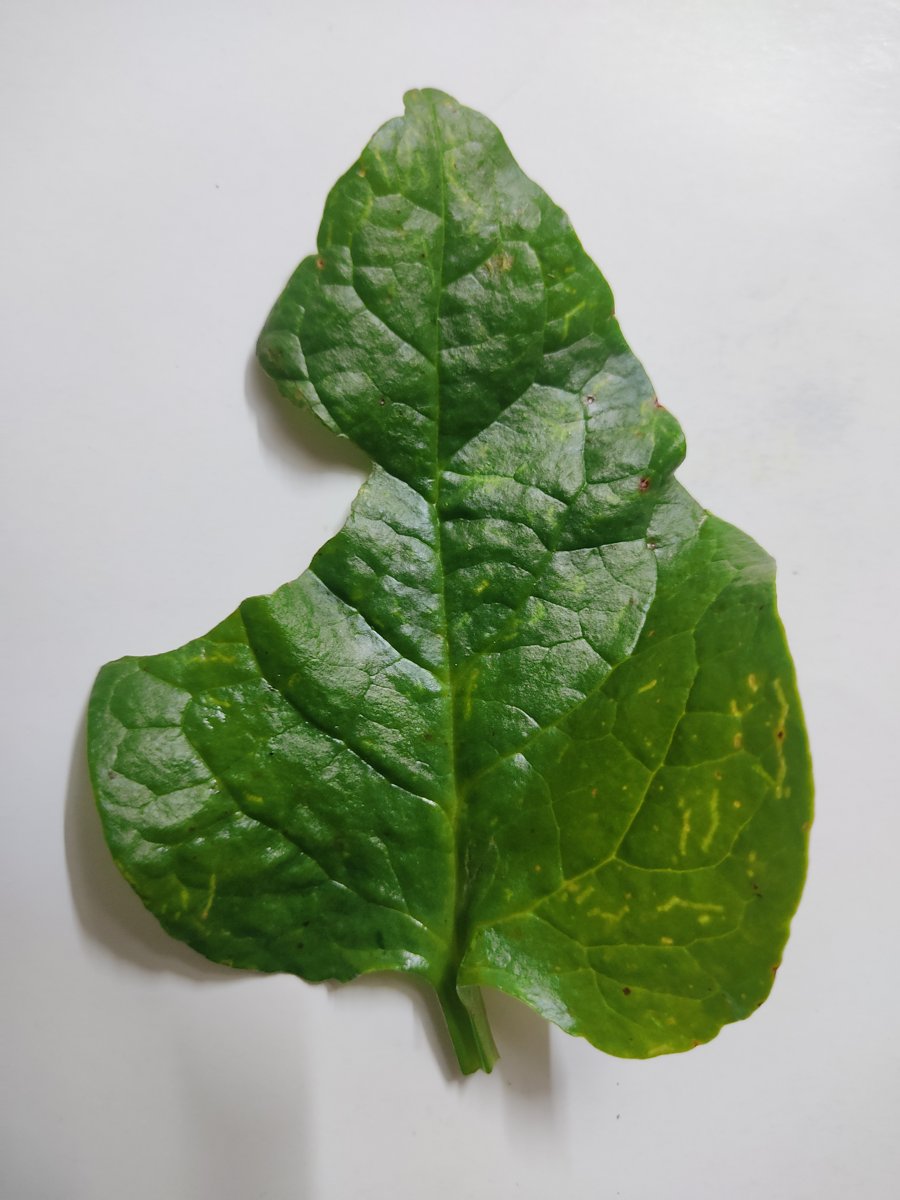
Label: Pest-Damage